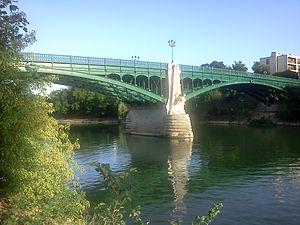
Saint-Maur-des-Fossés est une commune française située dans le département du Val-de-Marne, en région Île-de-France.
Cette liste contient les ponts présents sur la Marne et ses bras. Elle est donnée par département depuis l'aval de la rivière vers son amont et précise, après chaque pont, le nom des communes qu'elle relie, en commençant par celle située sur la rive gauche du cours d'eau.
Le Pont du Petit Parc appelé aussi Pont de Saint-Maur ou Pont de la Libération est un pont routier qui franchit la Marne et relie la commune de Saint-Maur-des-Fossés avec la rive gauche aux limites des communes de Joinville-le-Pont et Champigny-sur-Marne.